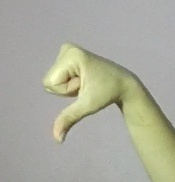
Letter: waw